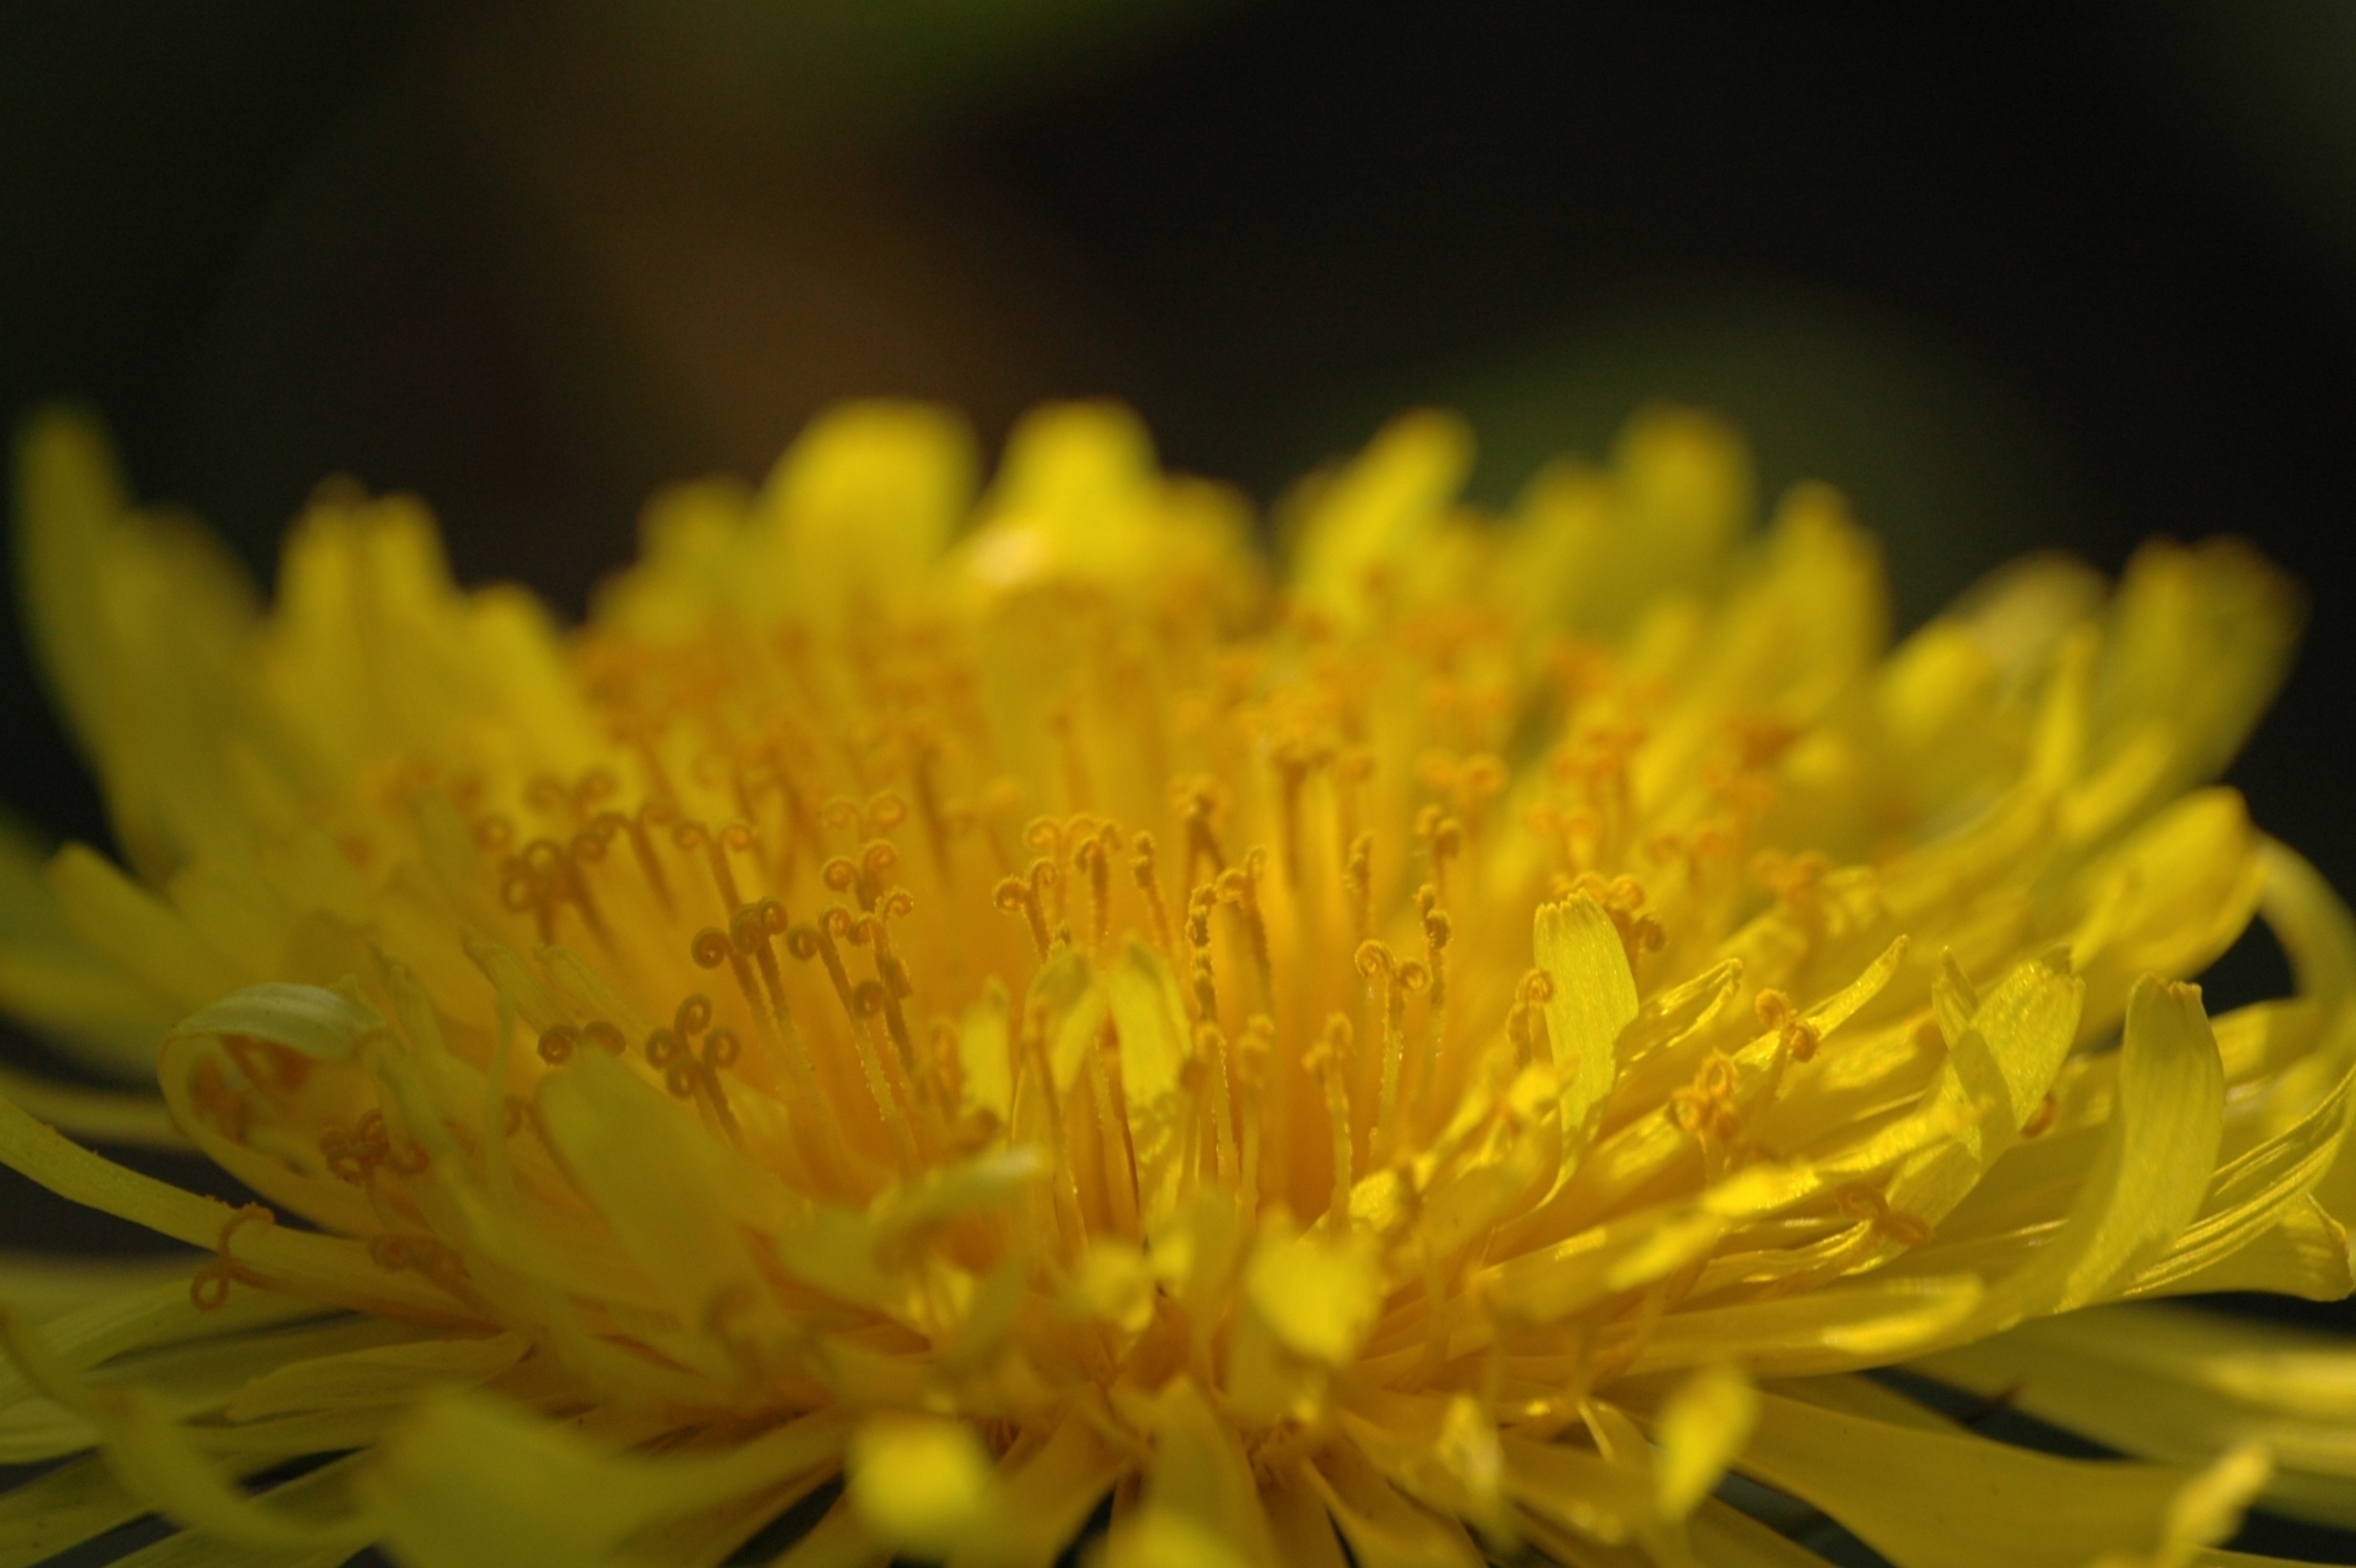
blossom, plant, photography, dandelion, flower, petal, pollen, botany, yellow, flora, wildflower, close up, macro photography, flowering plant, daisy family, plant stem, land plant, chrysanths